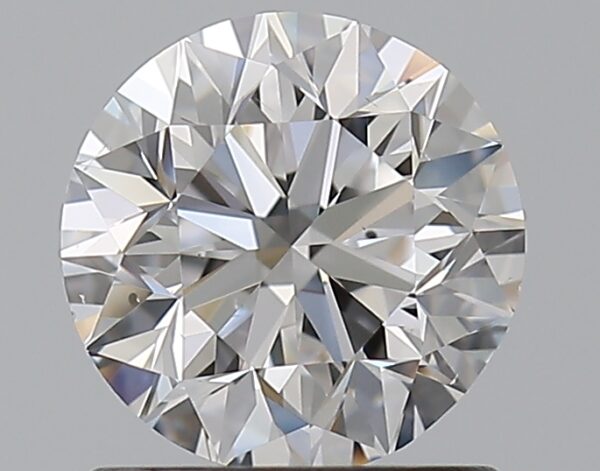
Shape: round
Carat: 1
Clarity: VS2
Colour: D
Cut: VG
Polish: EX
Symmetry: VG
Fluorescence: N
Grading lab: GIA
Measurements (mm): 6.21 x 6.28 x 4.04